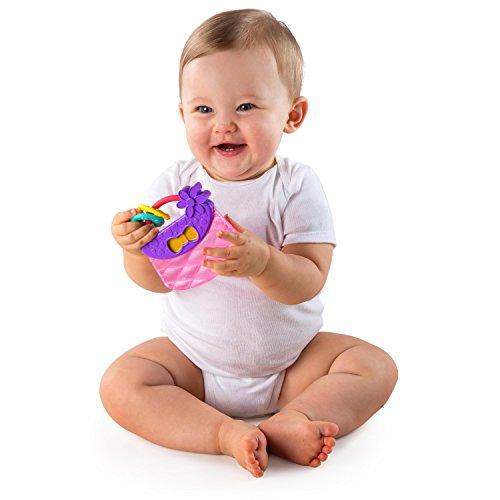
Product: Bright Starts Pretty in Pink Carry Teethe Purse
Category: Baby Products | Baby Care | Pacifiers, Teethers & Teething Relief | Teethers
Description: Purse-shaped water-filled teether soothes baby’s gums.
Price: $3.99